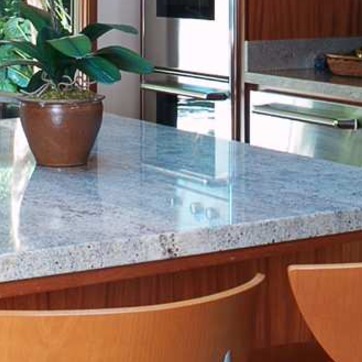
Material: polishedstone